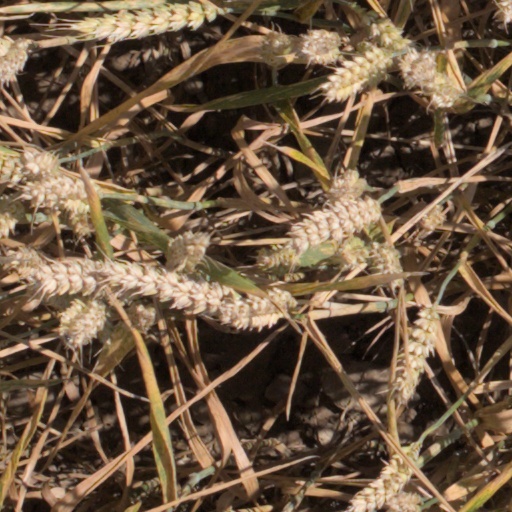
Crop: wheat